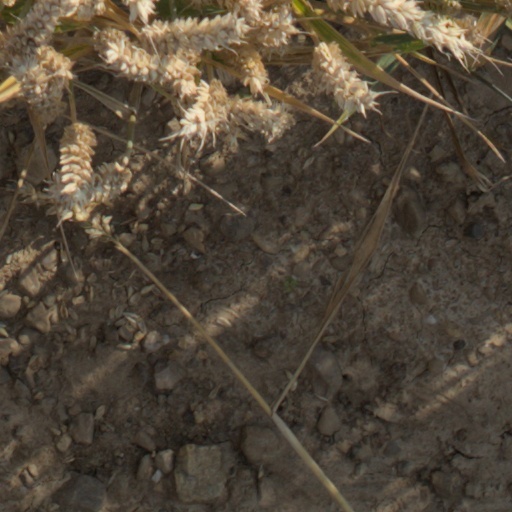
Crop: wheat